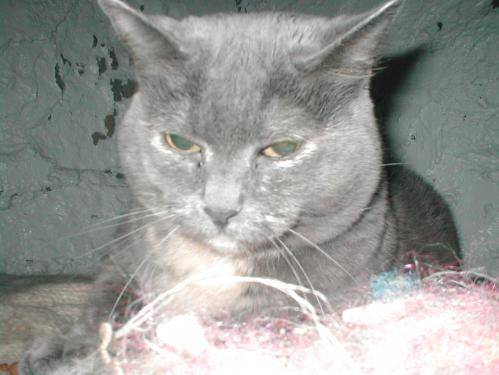
Label: cat